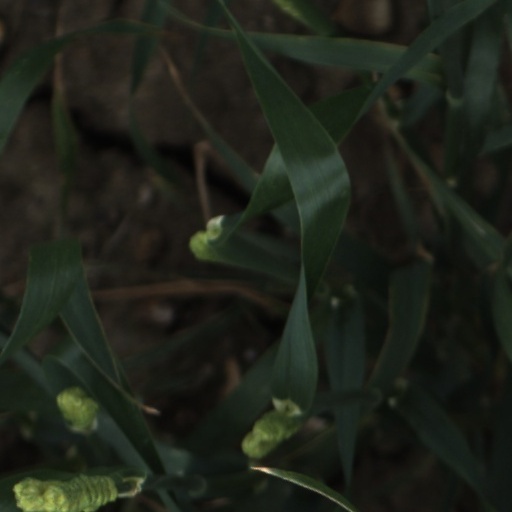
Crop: wheat